Breath (2009 film)

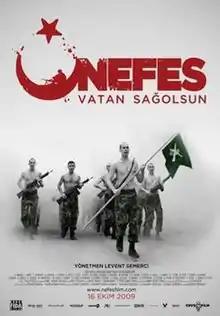
Theatrical poster

Breath (literally "Breath: Long Live the Homeland") is a 2009 Turkish drama film directed by Levent Semerci. The film, which tells the story of 40 soldiers in charge of protecting a relay station near the Iraqi border in southeastern Turkey, was adapted from the short stories "Tales from the Southeast" and "Ground Minus Zero" by Hakan Evrensel and is, according to "Hürriyet Daily News" reviewer Emine Yıldırım, "the first Turkish film that tackles, through an authentic perspective and convincing realness, the contemporary situation of the Turkish army and its long battle with the terrorist Kurdistan Workers' Party (PKK) ".